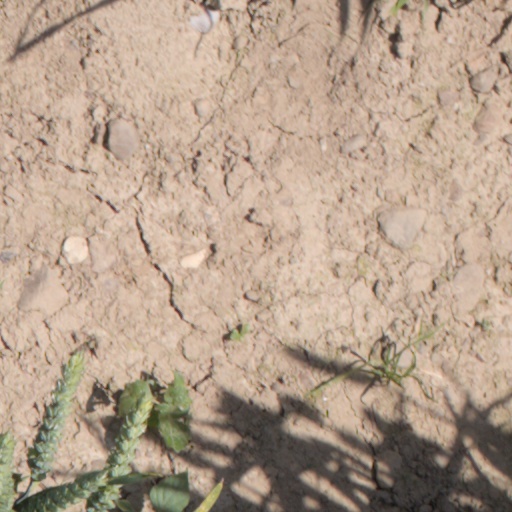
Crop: wheat